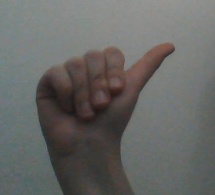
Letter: dhad